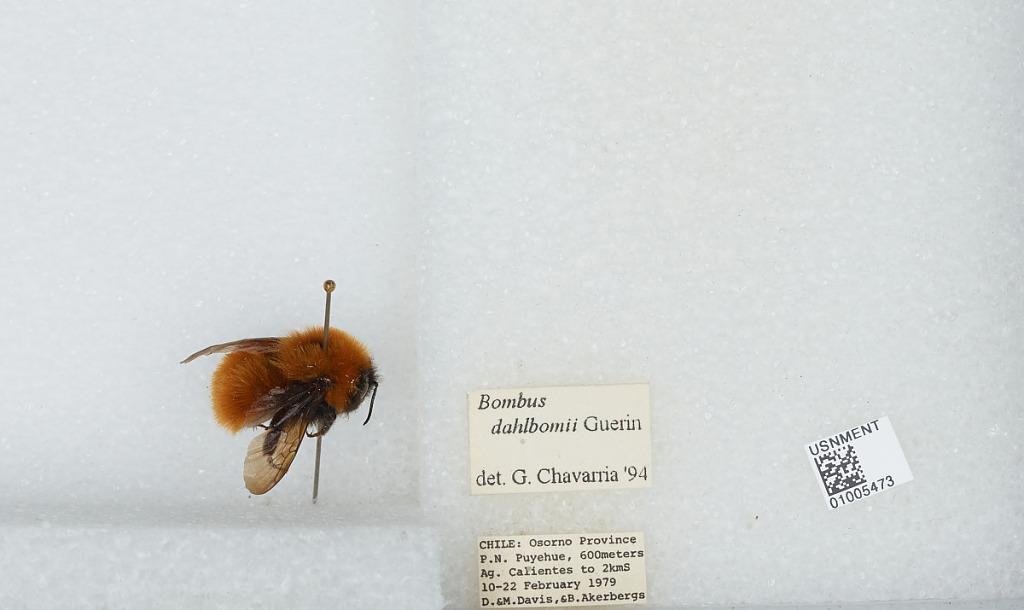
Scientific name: Bombus (Fervidobombus) dahlbomii Guérin
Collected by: M. Davis & B. Akerbergs
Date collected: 1979-2-10
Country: Chile
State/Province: Los Lagos
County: Osorno
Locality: Parque Nacional Puyehue, Aguas Calientes to 2 kilometers south
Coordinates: -40.7342, -72.3097
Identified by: Chavarria, G.